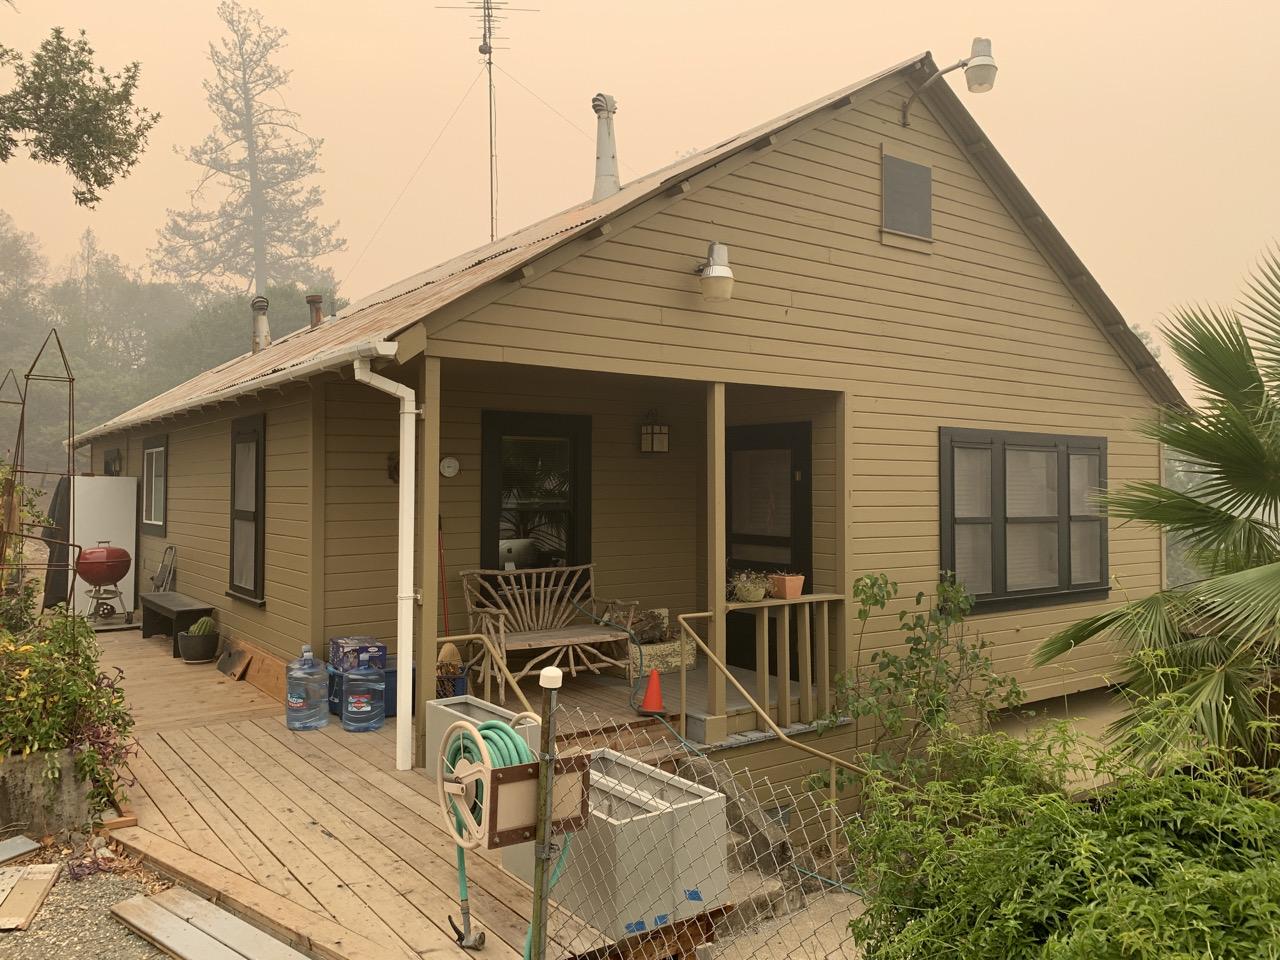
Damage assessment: no_damage